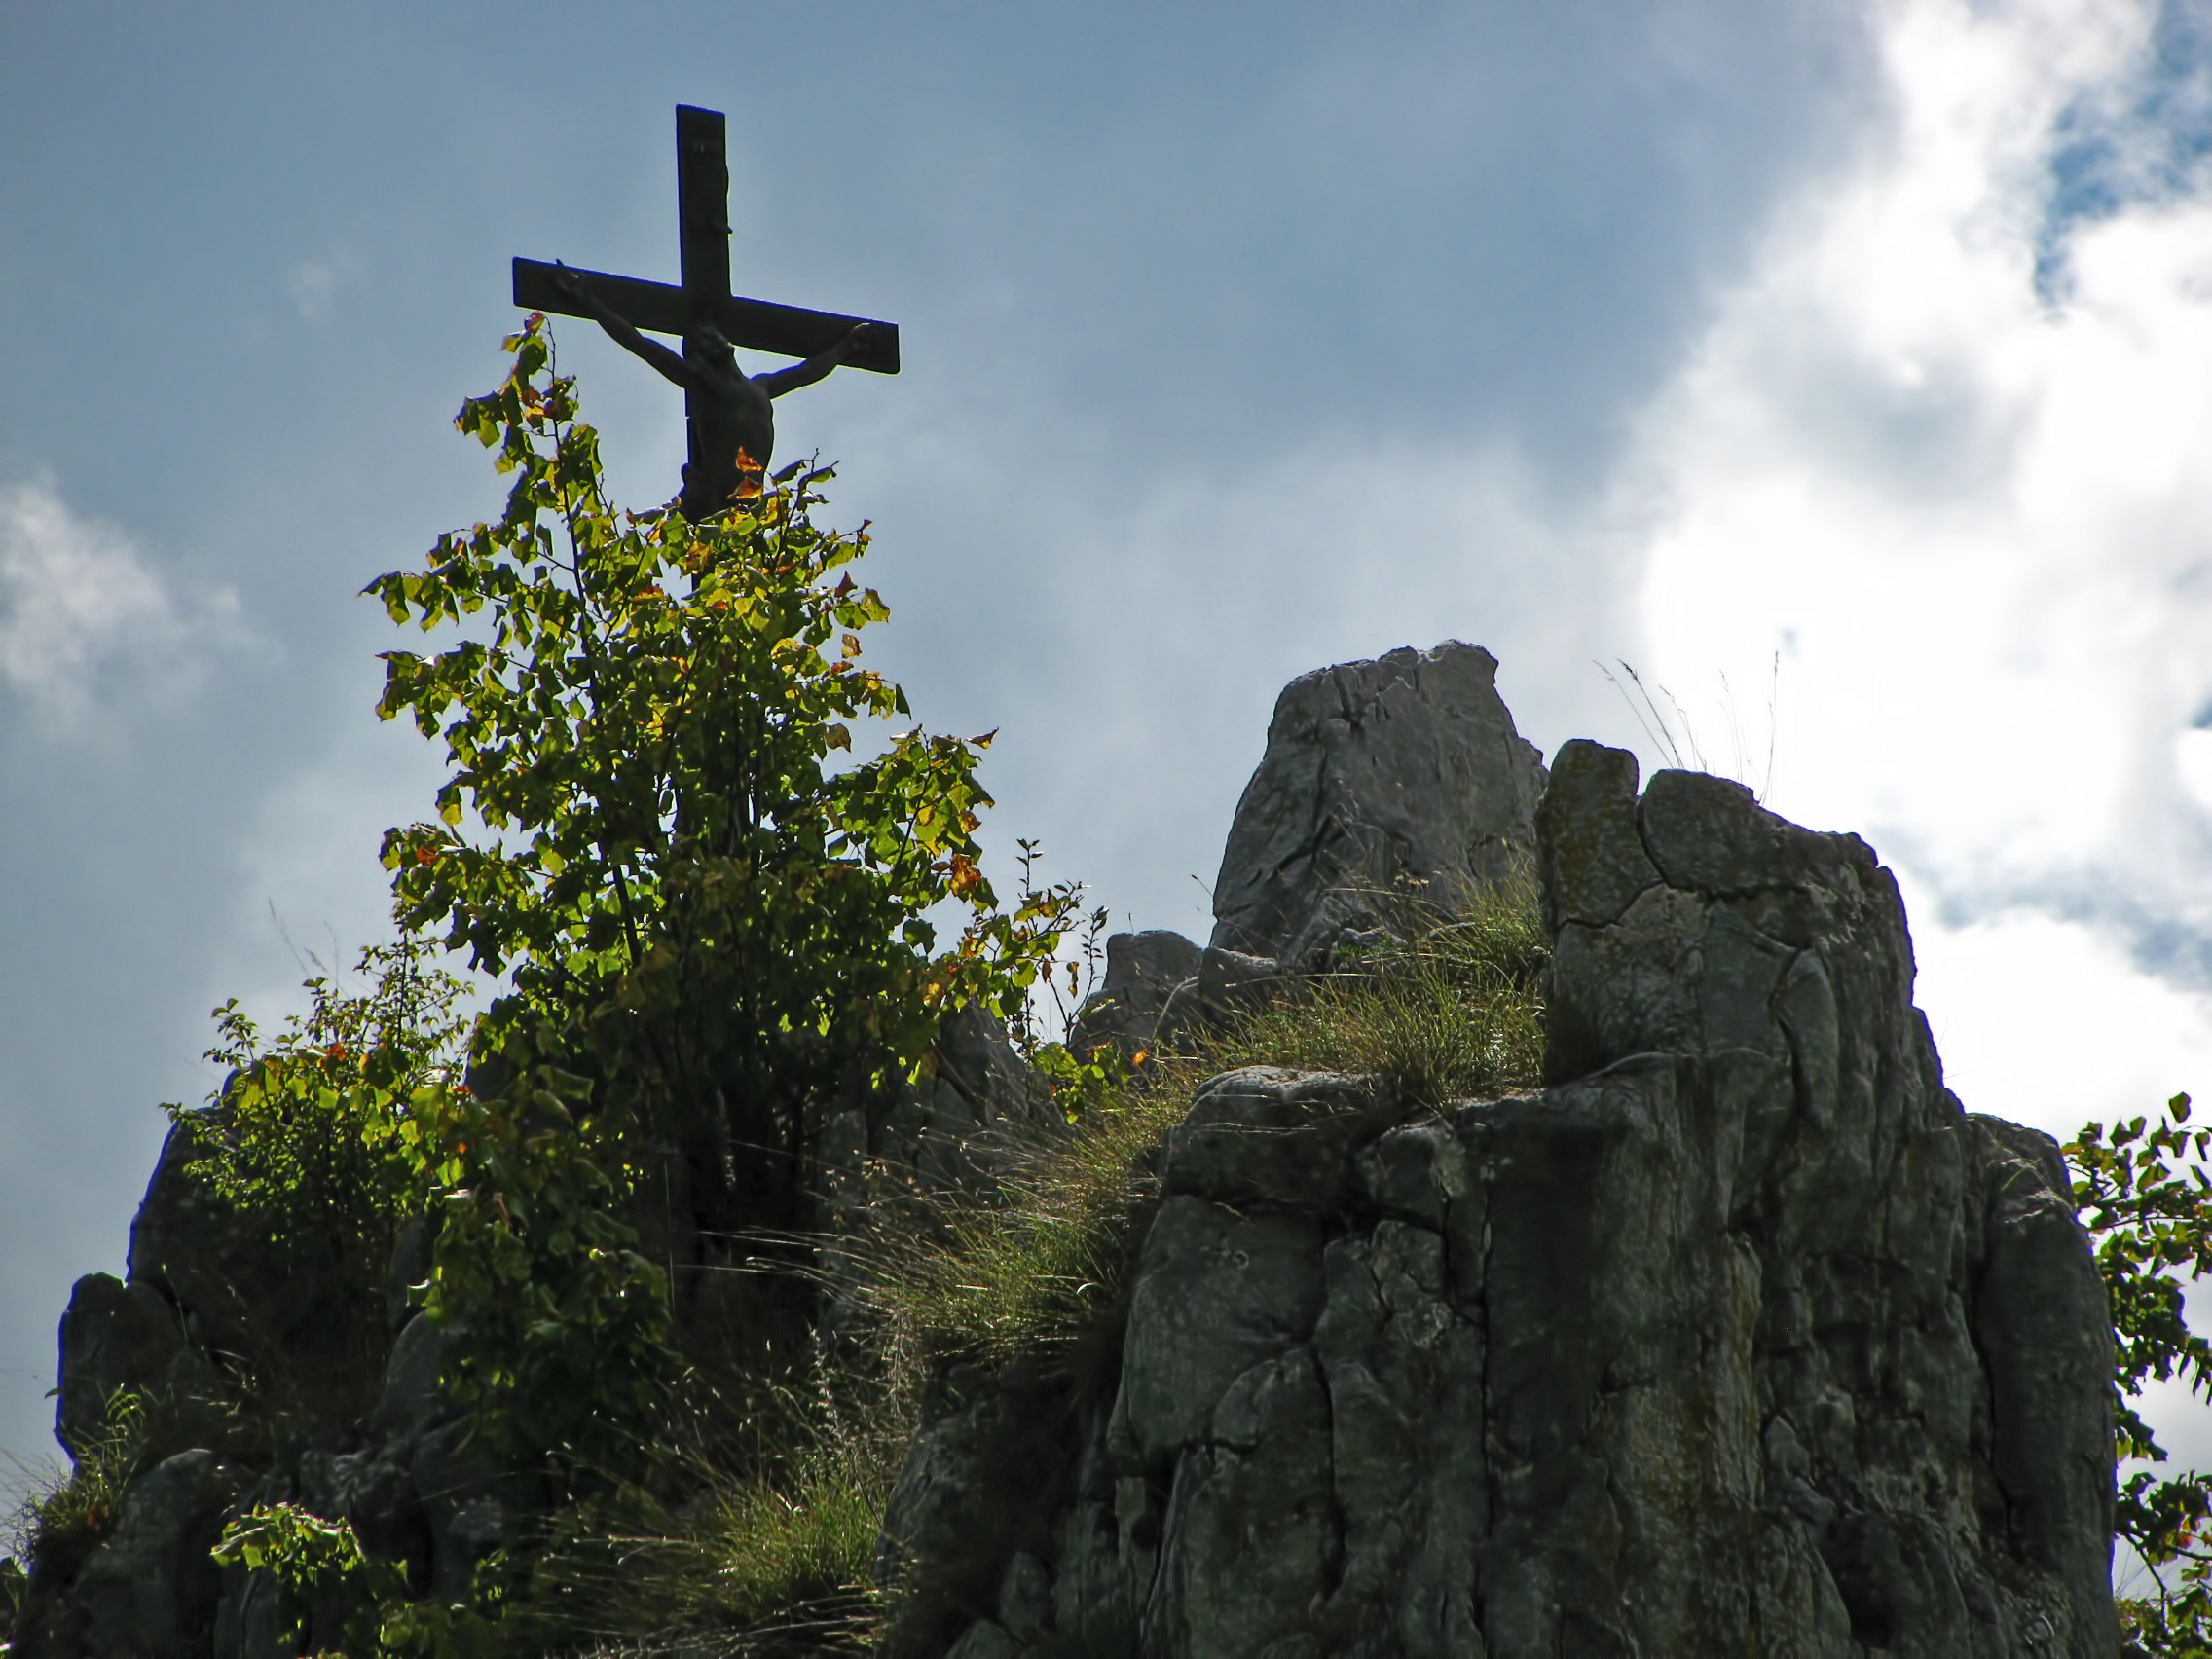
landscape, tree, nature, outdoor, rock, mountain, sky, hill, peak, monument, cliff, landmark, cross, terrain, summit, outdoors, outside, ruins, summit cross